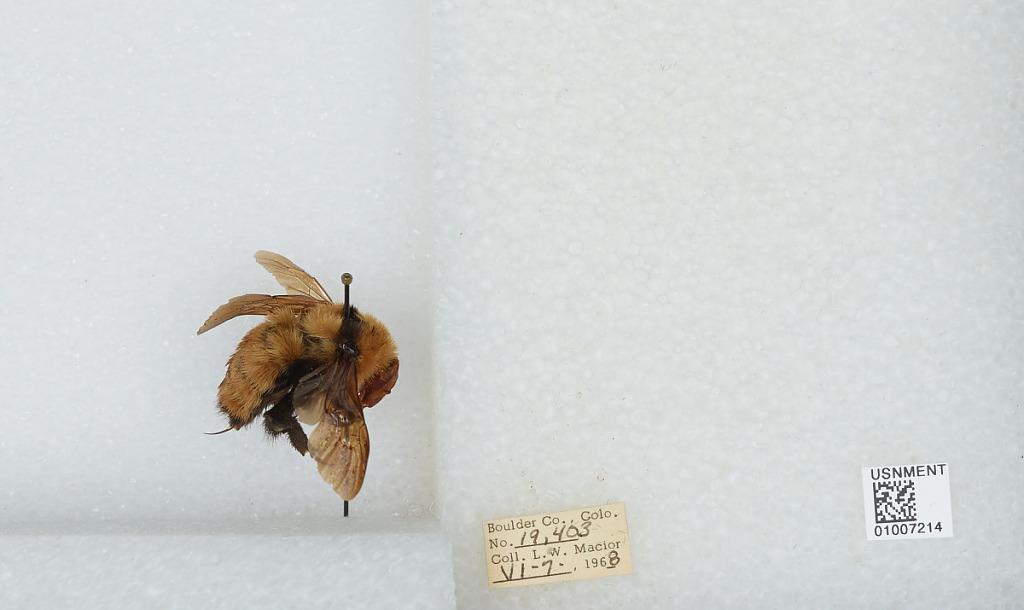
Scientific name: Bombus (Fervidobombus) fervidus fervidus (Fabricius)
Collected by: L. Macior
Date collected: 1968-6-7
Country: United States
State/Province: Colorado
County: Boulder
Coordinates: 40.09, -105.36